STS-71

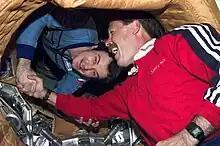
Vladimir Dezhurov and "Hoot" Gibson shake hands in orbit, a homage to the Apollo-Soyuz Test Project (ASTP). Later that day, President Bill Clinton announced that this handshake was a major breakthrough towards the end of the Cold War.

For the next five days, about 100 hours in total, joint U.S.-Russian operations were conducted, including biomedical investigations, and transfer of equipment to and from "Mir". Fifteen separate biomedical and scientific investigations were conducted, using the Spacelab module installed in the aft portion of "Atlantis"s payload bay, and covering seven different disciplines: cardiovascular and pulmonary functions; human metabolism; neuroscience; hygiene, sanitation and radiation; behavioral performance and biology; fundamental biology; and microgravity research. The Mir 18 crew served as test subjects for investigations. Three Mir 18 crew members also carried out an intensive programme of exercise and other measures to prepare for re-entry into gravity environment after more than three months in space.